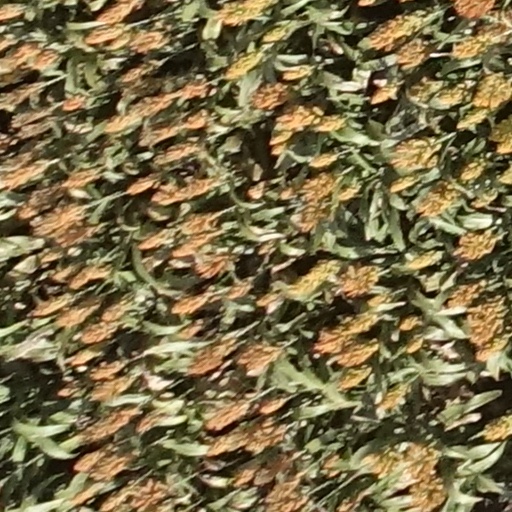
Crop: sorghum